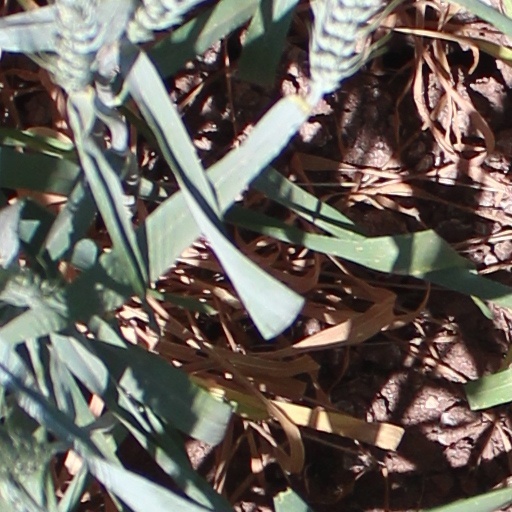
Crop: wheat